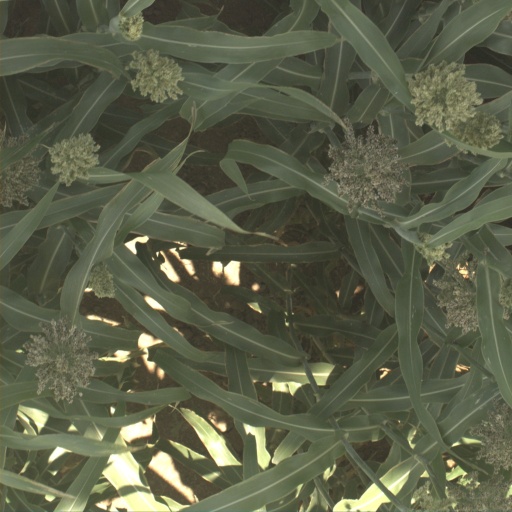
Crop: sorghum